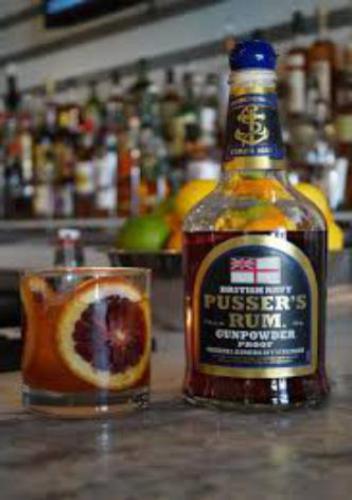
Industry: Food